Special Section

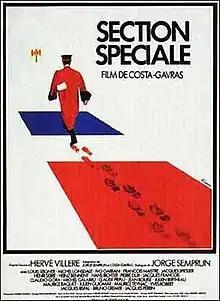

Special Section is a 1975 French film directed by Costa-Gavras and based on the novel "L'affaire de la Section Spéciale" by Hervé Villeré. It stars Louis Seigner, Roland Bertin, Michael Lonsdale, Ivo Garrani, François Maistre, Jacques Spiesser, Henri Serre, Heinz Bennent and Claude Piéplu. It is named after the Special Sections of Vichy France.